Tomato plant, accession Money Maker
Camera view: vertical (180 deg); turntable rotation: 330 degrees
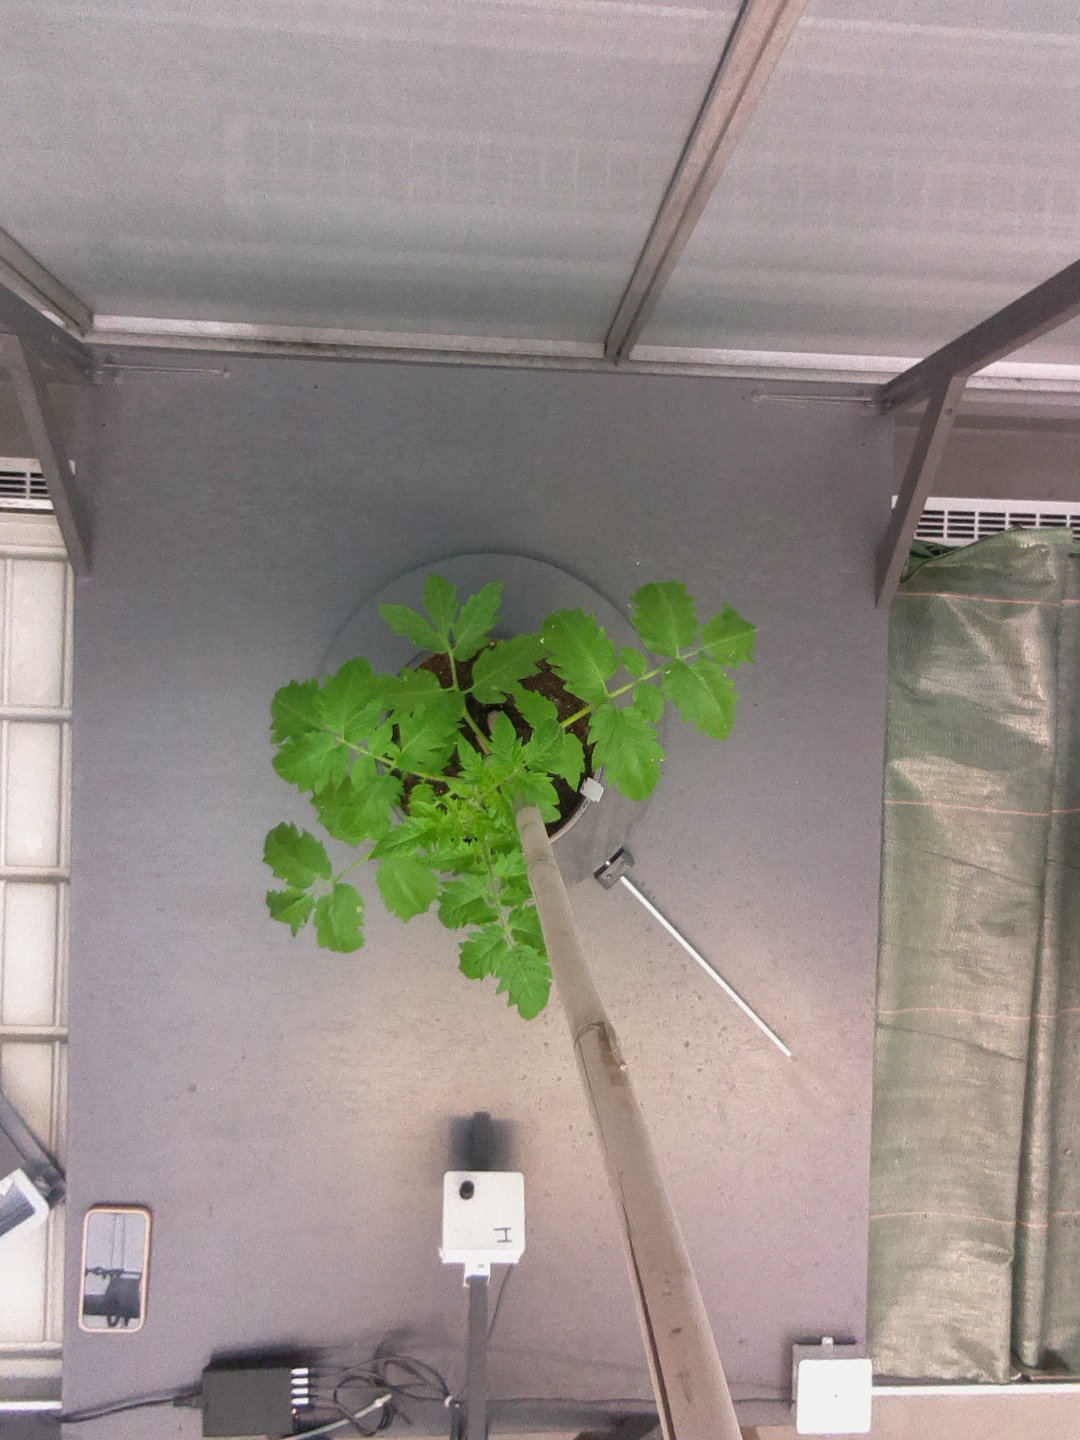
BBCH growth stage 13: 6 of true leaves visible